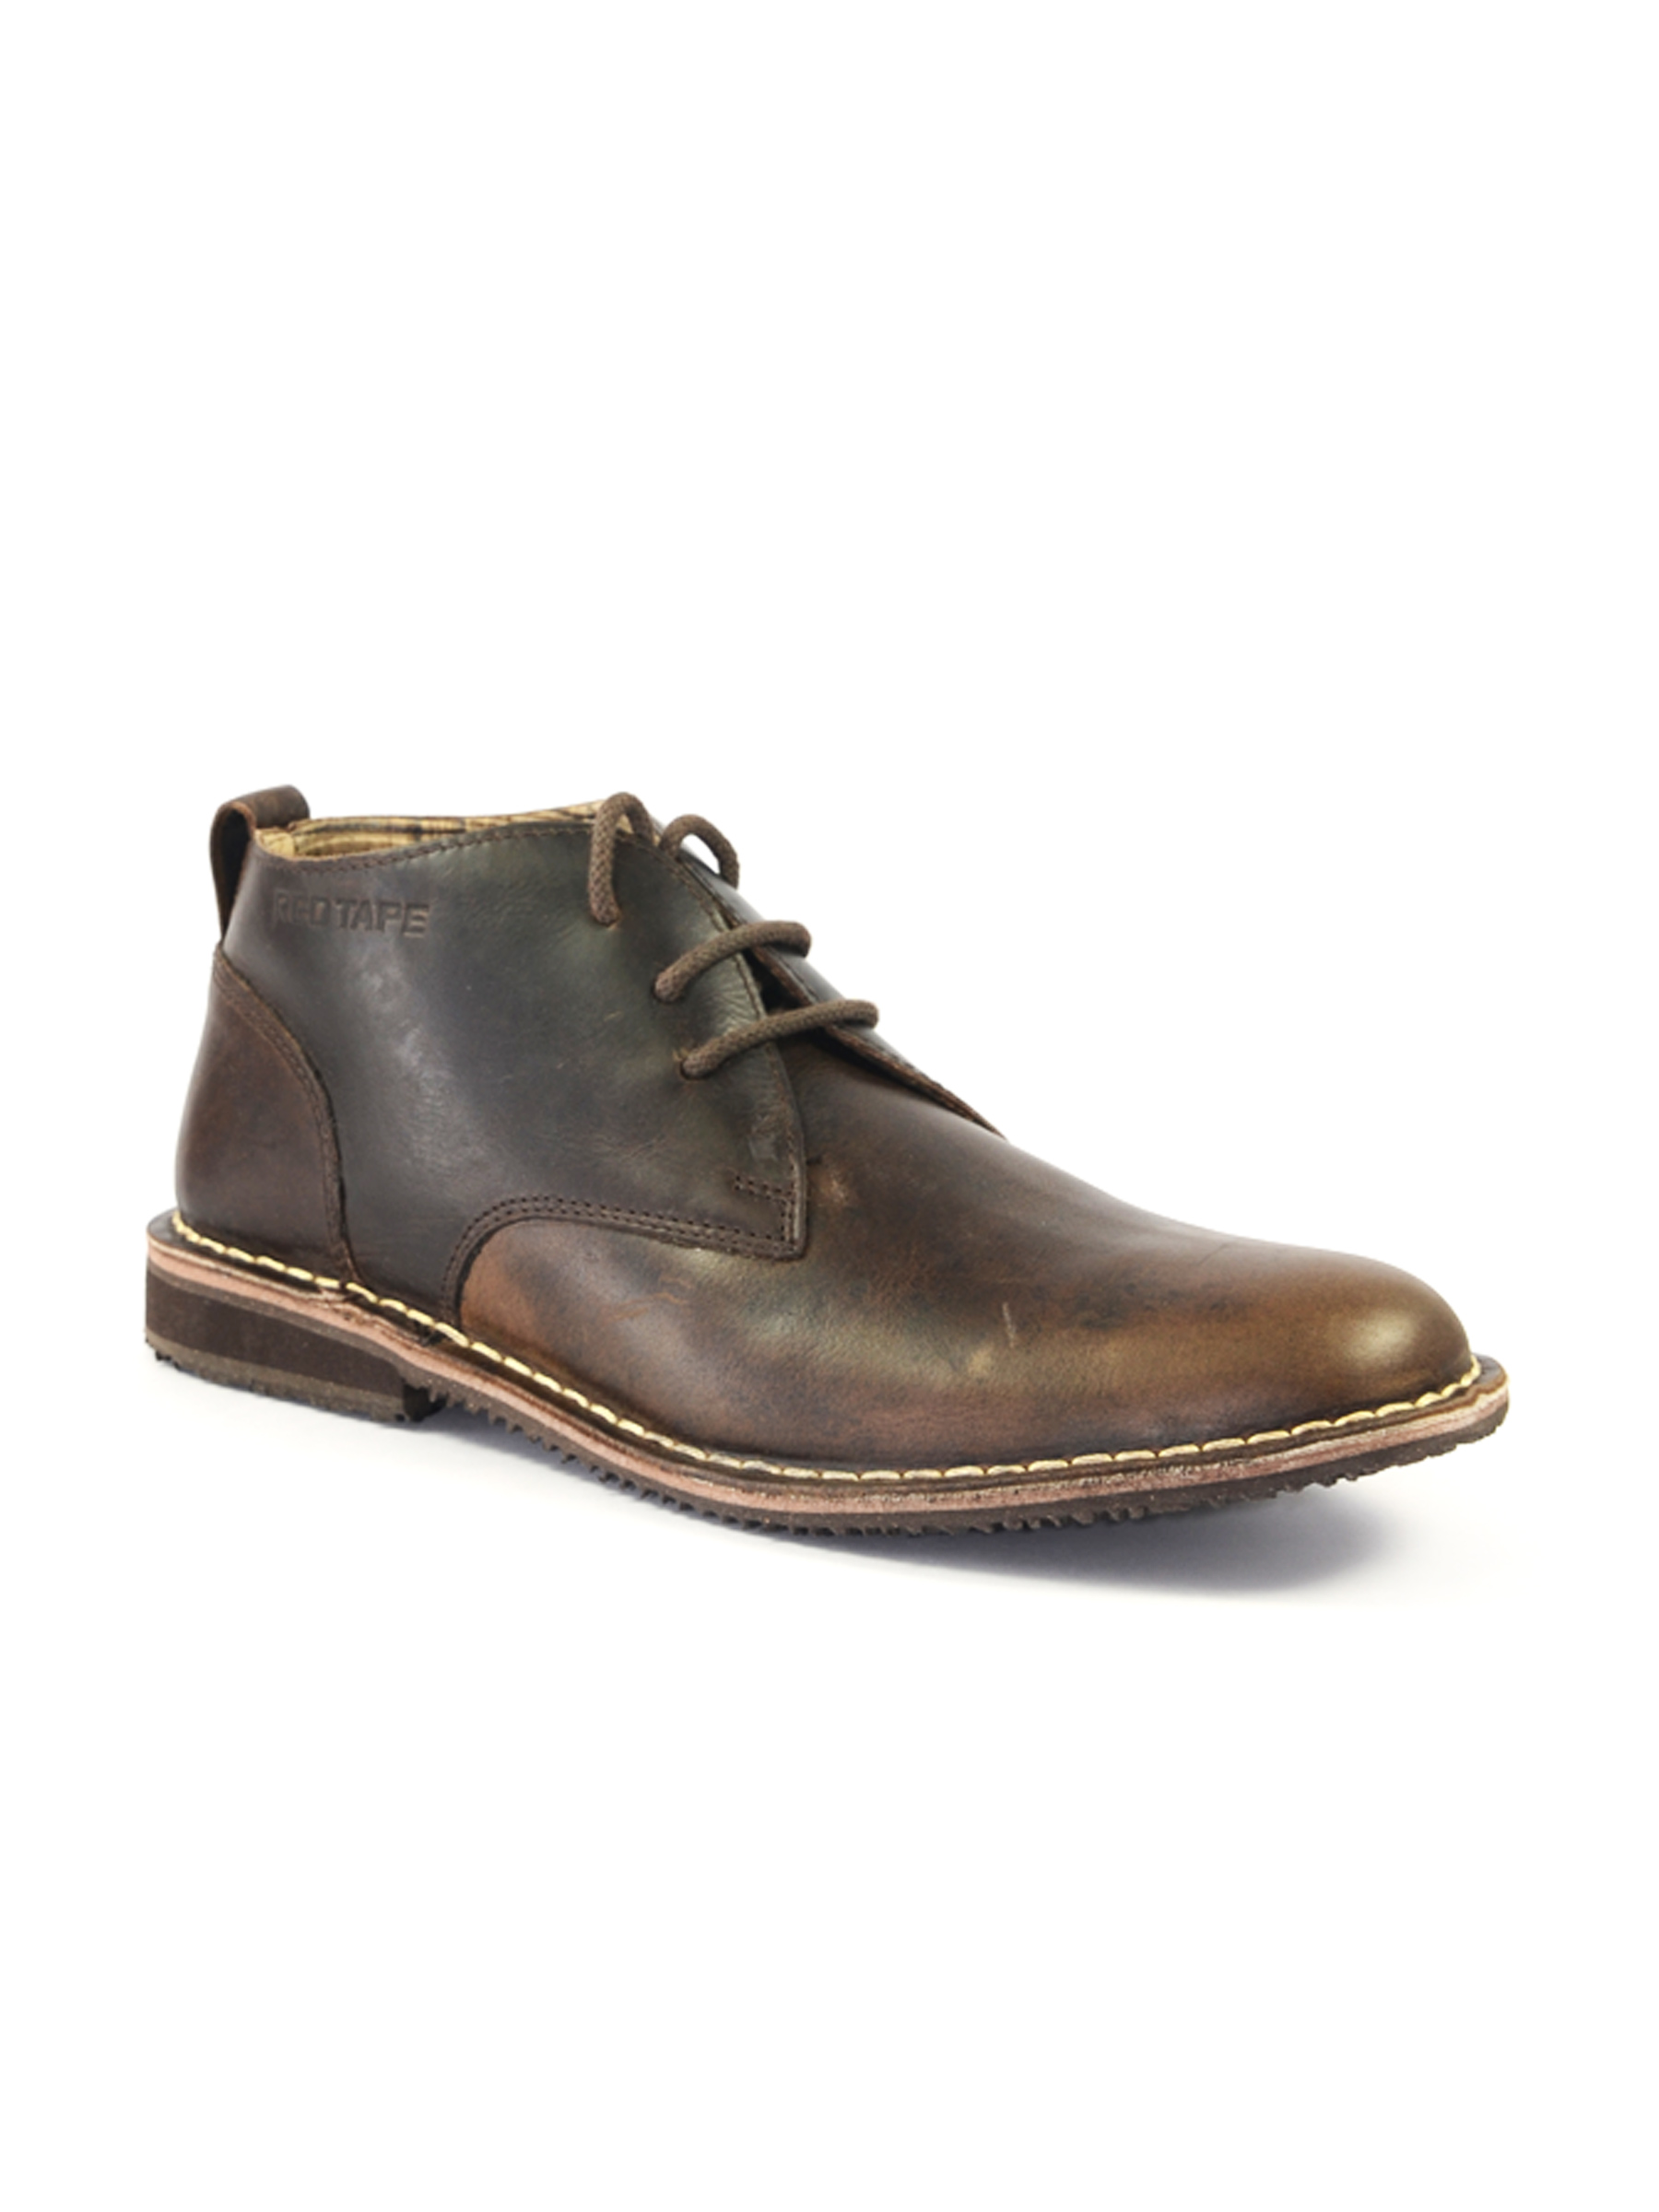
Red Tape Men's Formal Brown Shoe
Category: Footwear / Shoes / Formal Shoes
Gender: Men
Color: Brown
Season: Winter 2018
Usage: Formal